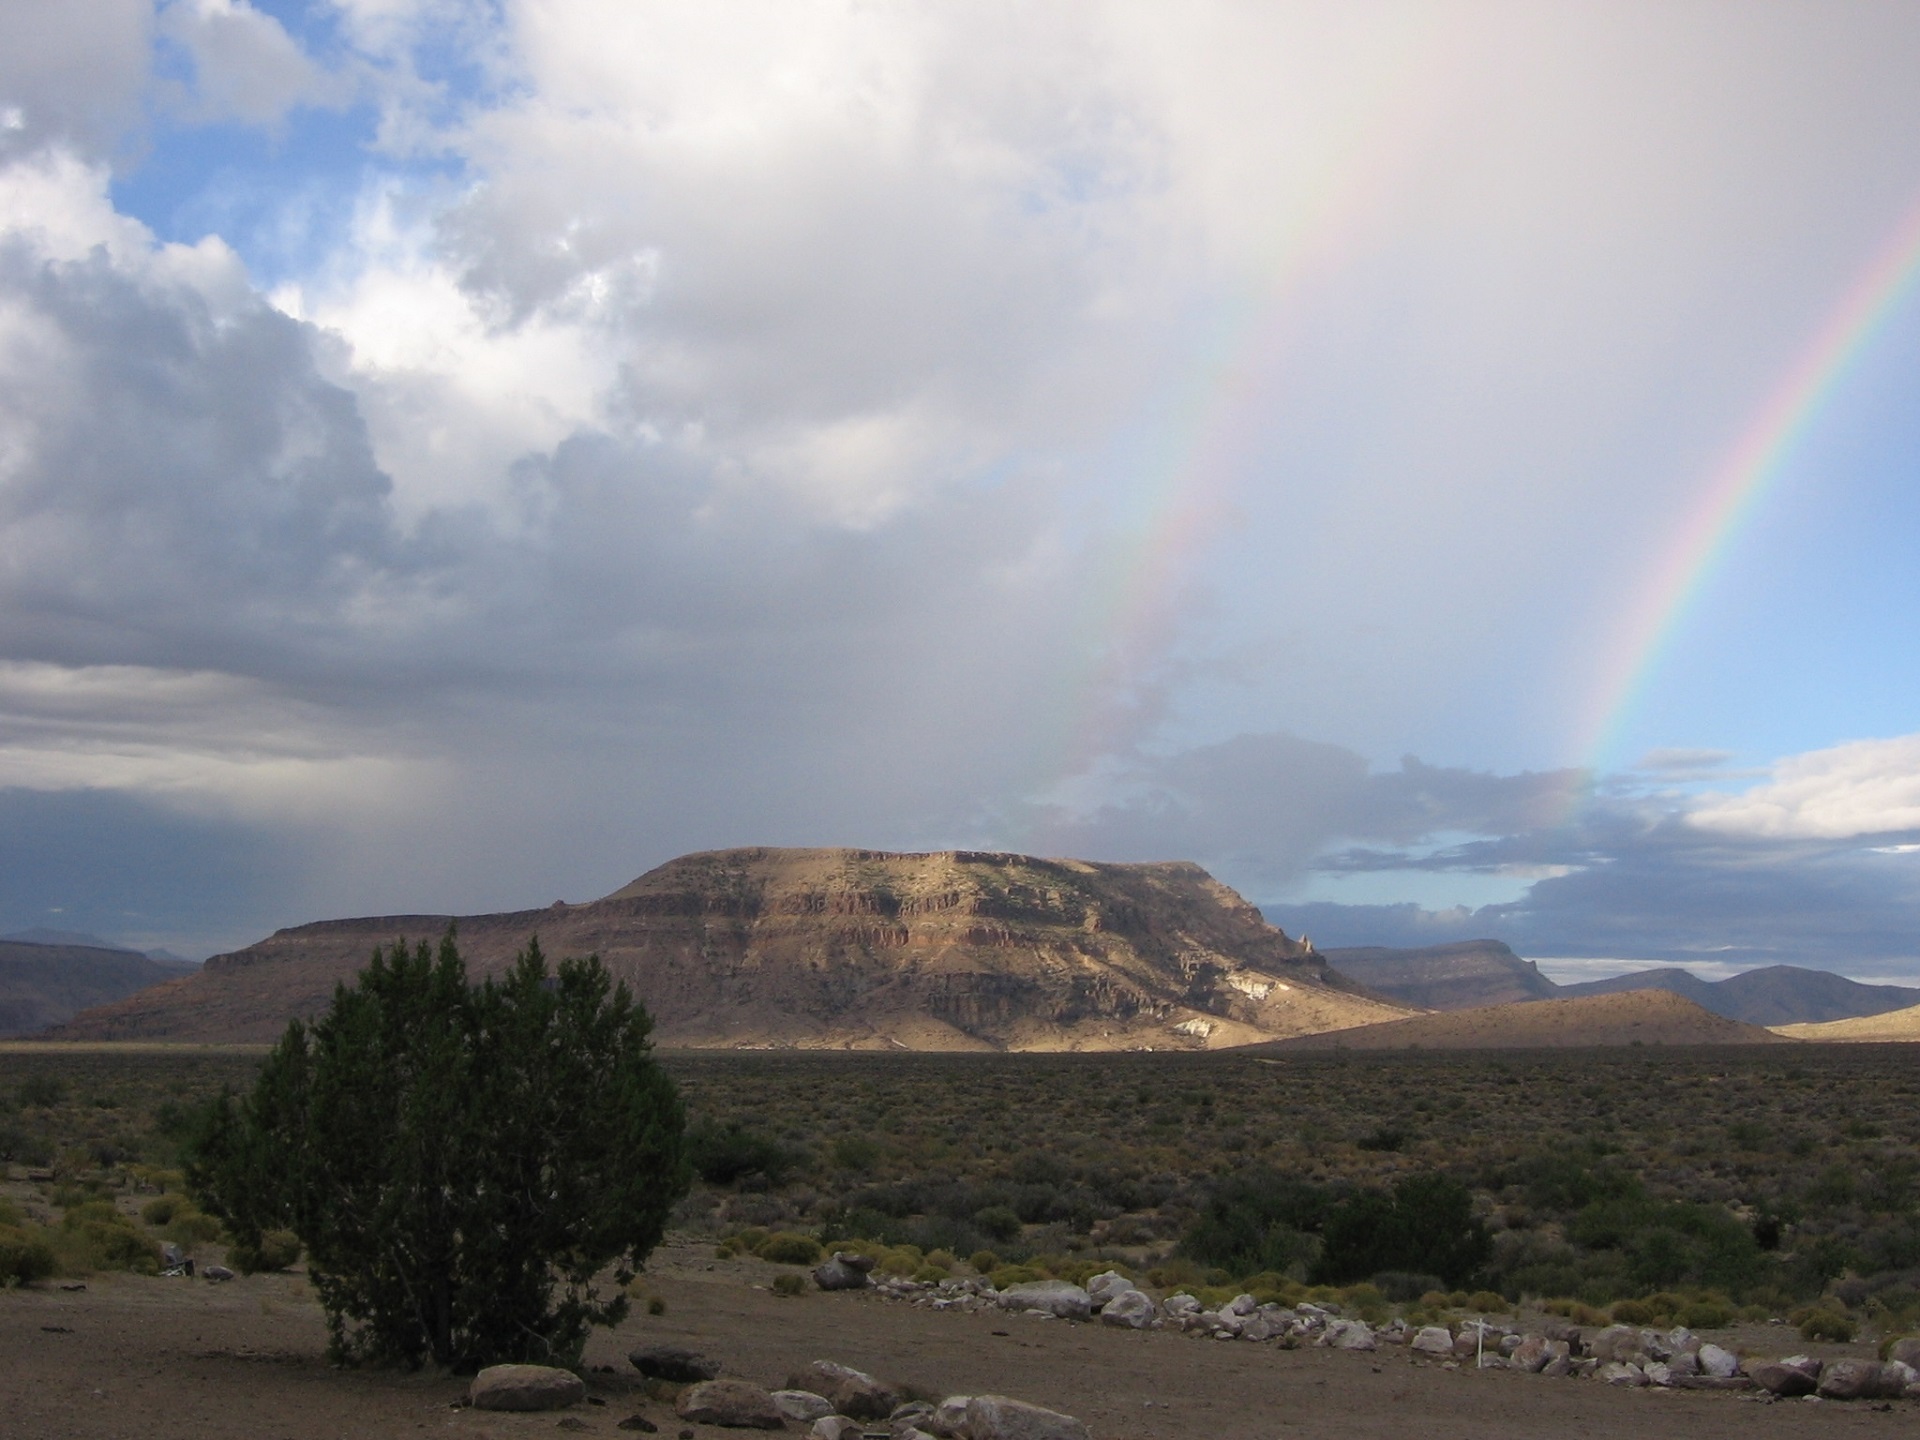
sky, cloud, horizon, mountain, hill, atmosphere of earth, landscape, rainbow, sea, plain, meteorological phenomenon, plateau